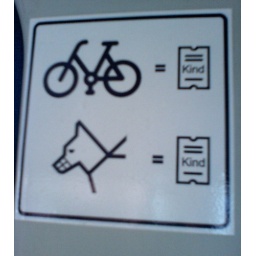
Apparently in Leipzig, a dog or a bike equals a child. Or at least on the tram.